Colt Python

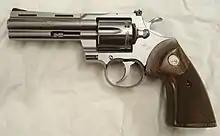
Colt Python, 2020 production

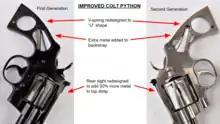
Improvements to Colt Python

The second generation Colt Python was officially released by Colt in January 2020. The new second generation Pythons were strengthened and made to be more robust by being built out of stronger stainless steel than the first generation, increasing the steel mass of the backstrap, and thirty percent more steel beneath the rear adjustable sight. When Colts were first introduced, they were initially designed to shoot bullseye matches, and during the 1950s and 60's most shooters were using light .38 Specials for their matches. But as the Pythons became more widely adopted with law enforcement and shooters who ran their guns with higher powered .357 Magnum rounds, Pythons gained a reputation for being fragile when subjected to hard use with magnum loads. So for the second generation Colts, engineers redesigned the rear sight which allowed them to add 30 percent more steel above the cylinder in the top strap. Furthermore, the steel used in the second generation benefits of stronger modern metallurgy. The 410-series stainless steel Colt has used in Pythons since 1983 has been replaced with a stronger more corrosion resistant alloy. It is available with a , or barrel. The Colt Python is powered by a V-spring versus the Smith & Wesson’s leaf spring. Since the 2020-update, the V-spring has been redesigned into a "U" shape, in addition to simplifying and subtracting parts from the lockwork, to prevent "stacking", a phenomenon where the weight of pull sharply increases at the end of the trigger's travel. All new production Pythons are shipped with Altamont wood grips.